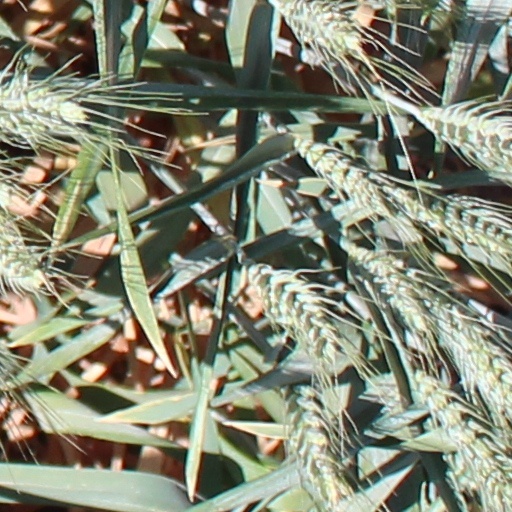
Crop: wheat